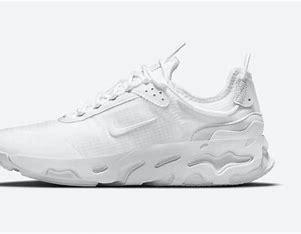
Brand: Nike
Model: React Live